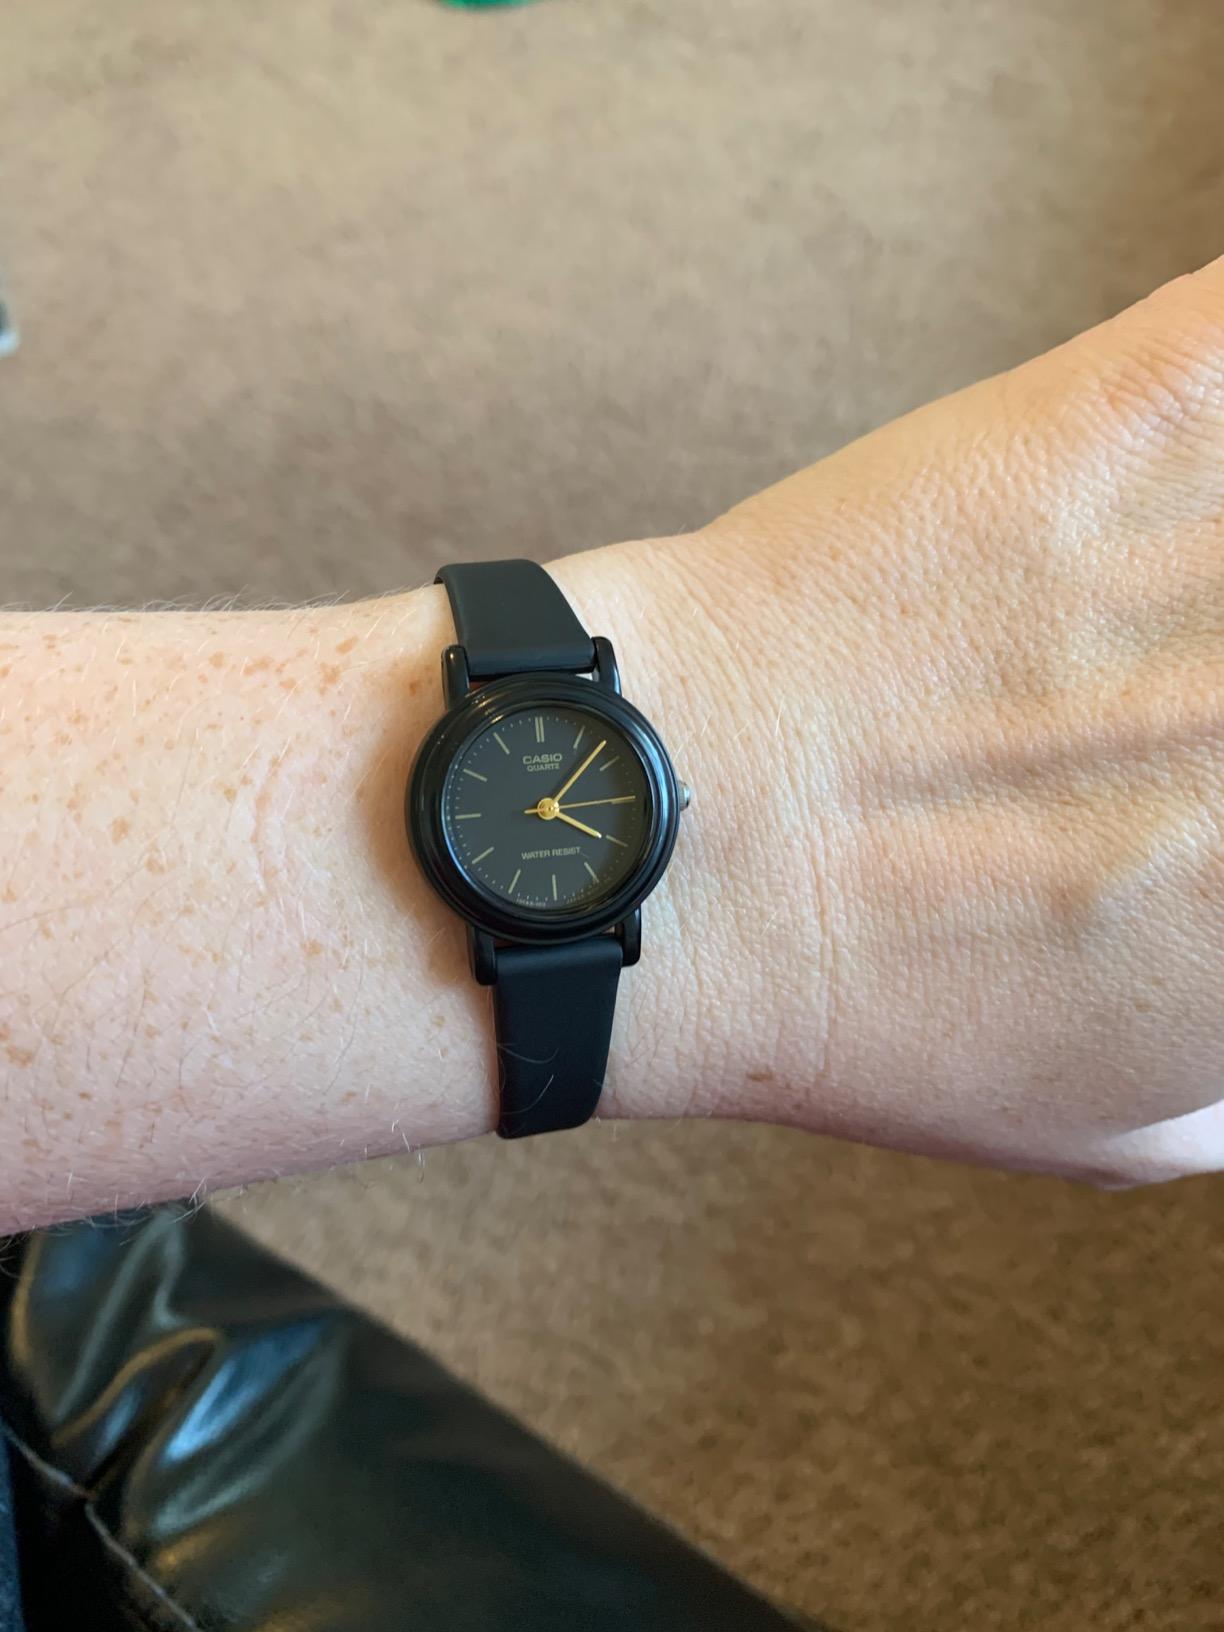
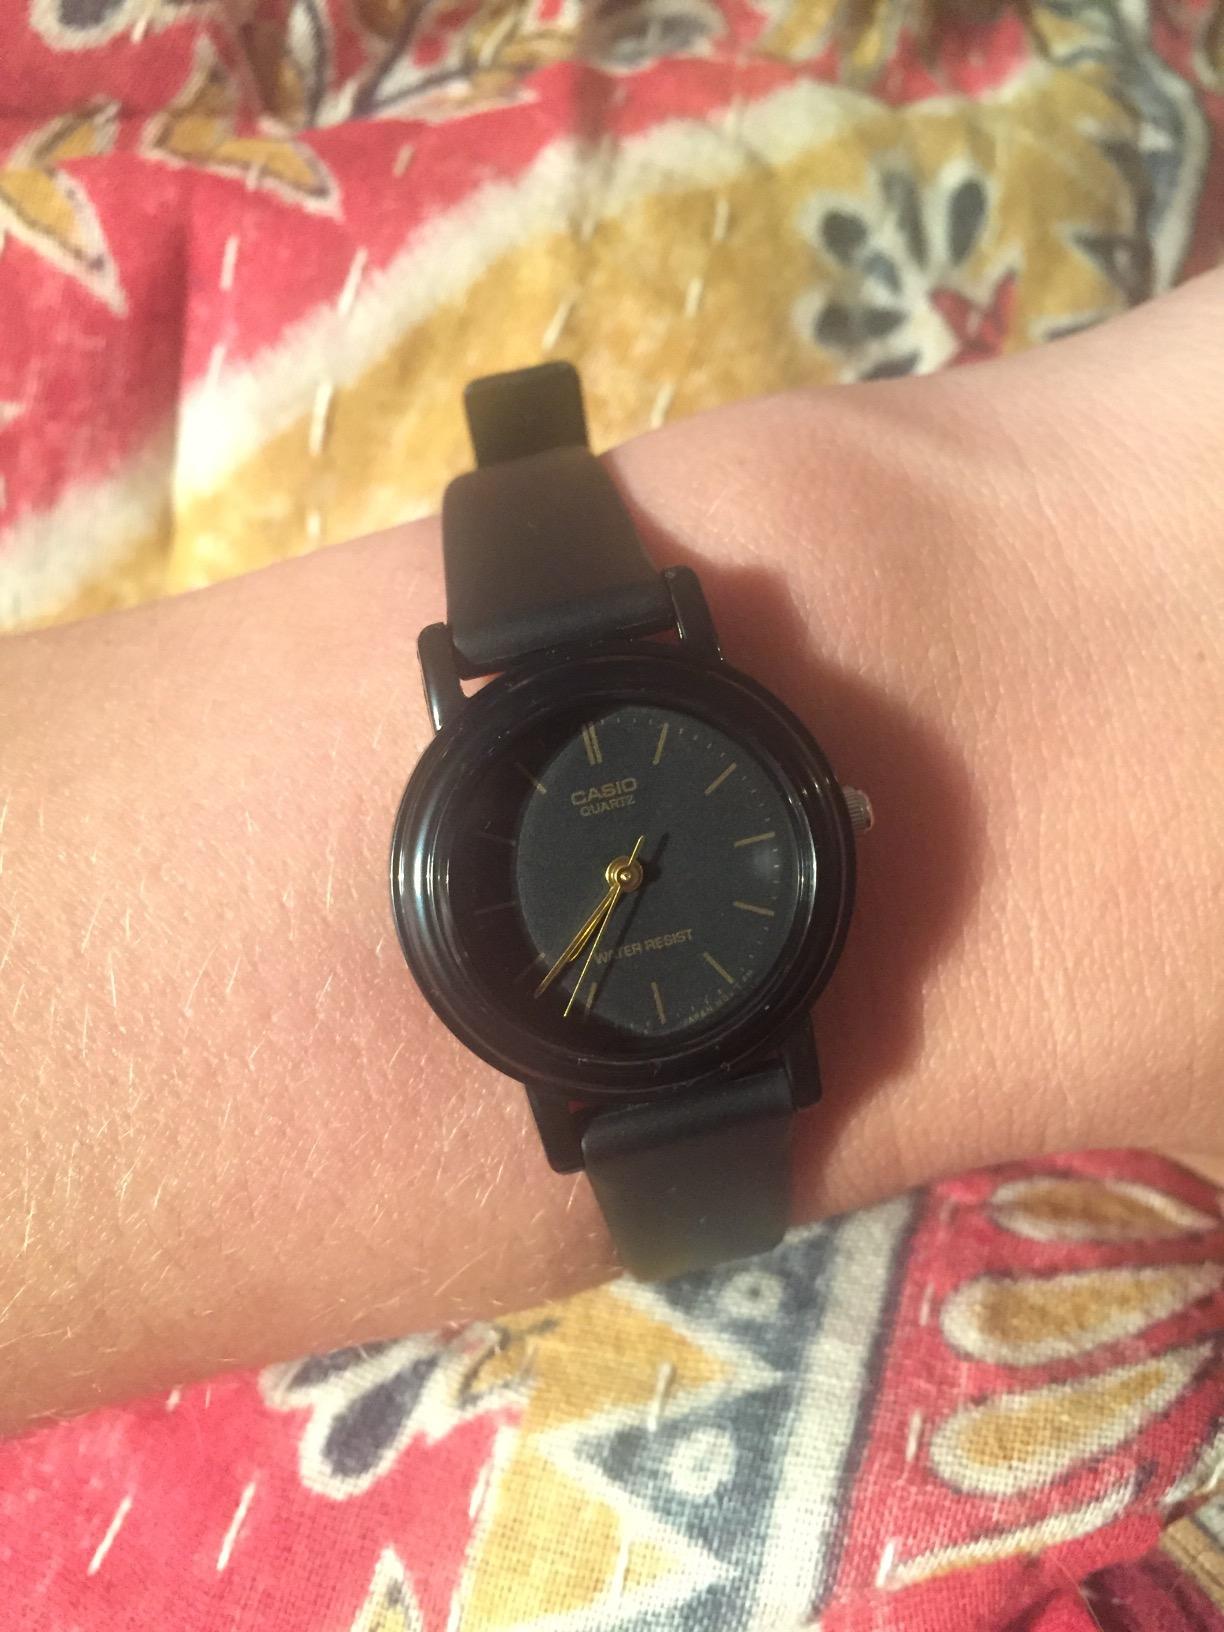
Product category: accessories_watch
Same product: yes